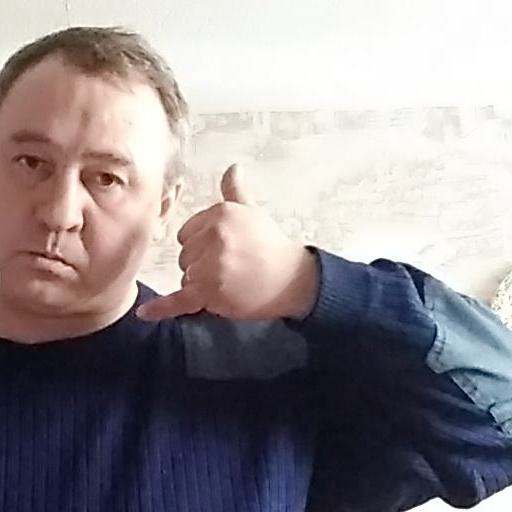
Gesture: call